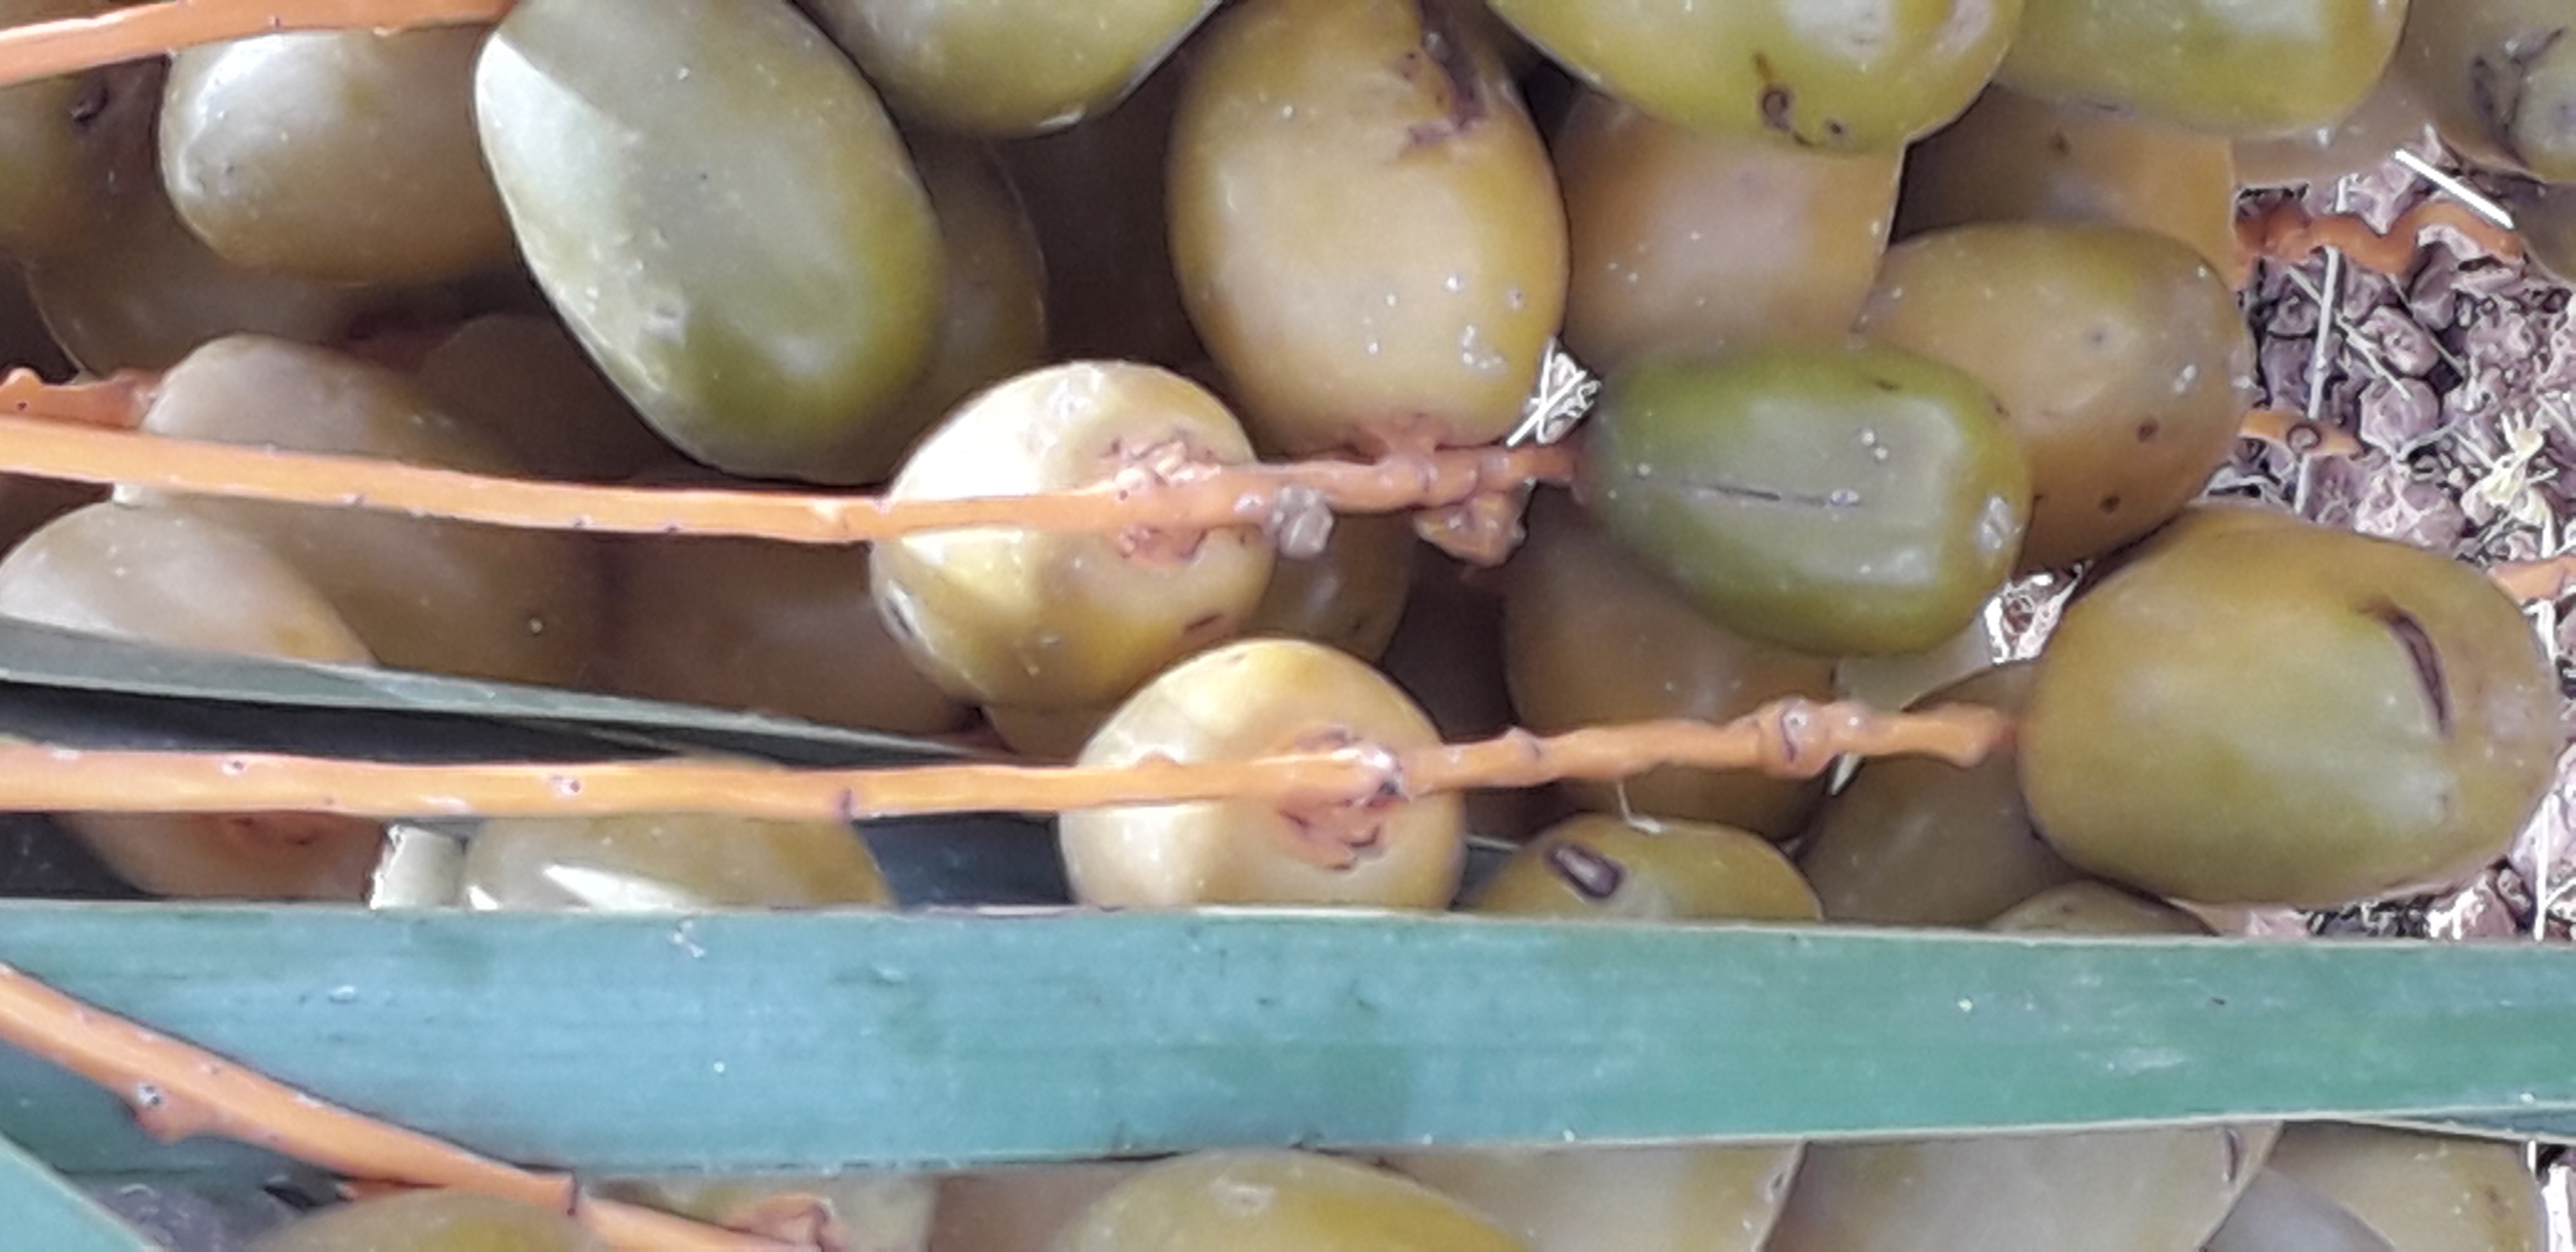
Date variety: Boufagous